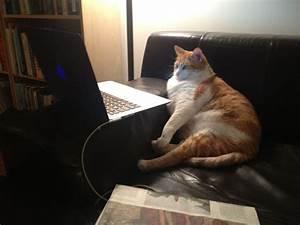
cat